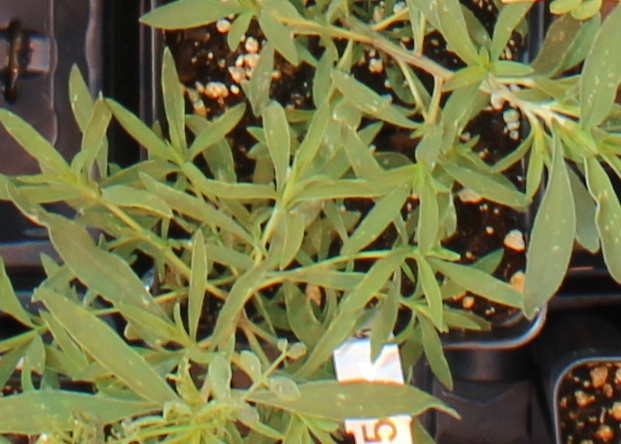
Label: Kochia